HSwMS Gustaf V

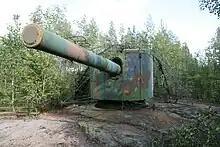
One of the 15.2 cm guns of "Gustaf V" in 2010

"Gustaf V" was released from the fleet on 1 April 1957. She was supposed to be released to Karlskrona, however she lay at Berga Naval Base, south of Stockholm through the year 1967. While there she was used as a mooring point for destroyers and smaller ships. Two of the ship's 15.2 cm cannons were moved after the erection of the Kalix Line in Norrbotten, where they were used as fortified cannons at Häggmansberget.